Sam Rayburn

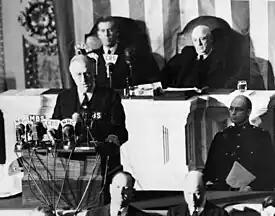
President Roosevelt delivers the Day of Infamy speech to Congress. Behind him are Vice President Henry A. Wallace (left) and Speaker Rayburn.

In early 1944, top Roosevelt officials approached Rayburn and asked him to work discreetly with Congress to gain funding for the production of an atomic bomb. Later that year, Rayburn secured $1.6 billion to fund the Manhattan Project, the code name for the secret project that led to the creation of the atomic bomb. This secret operation was done with most of the President's own cabinet, all of Congress save for a few members, and even the vice president not knowing about the atomic bomb. Only Rayburn, the Senate Majority Leader, and five other congressmen were aware of this operation. Rayburn had to hide the Manhattan Project through fake names and other deceptive means in appropriation bills until the bombs were used in 1945.